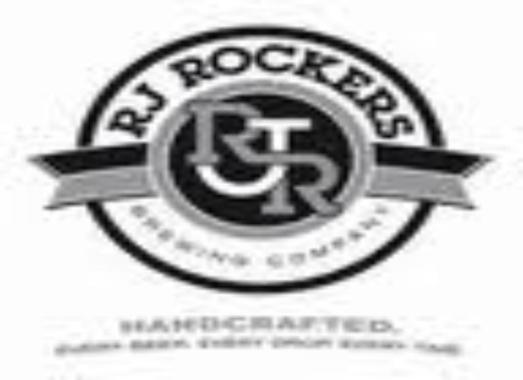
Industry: Food